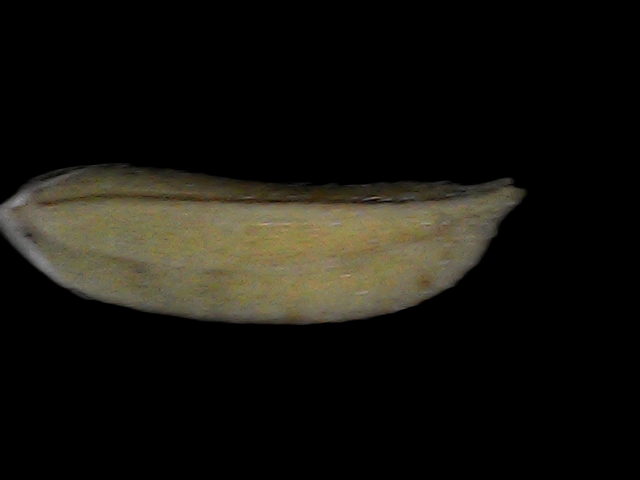
Rice variety: Bd87